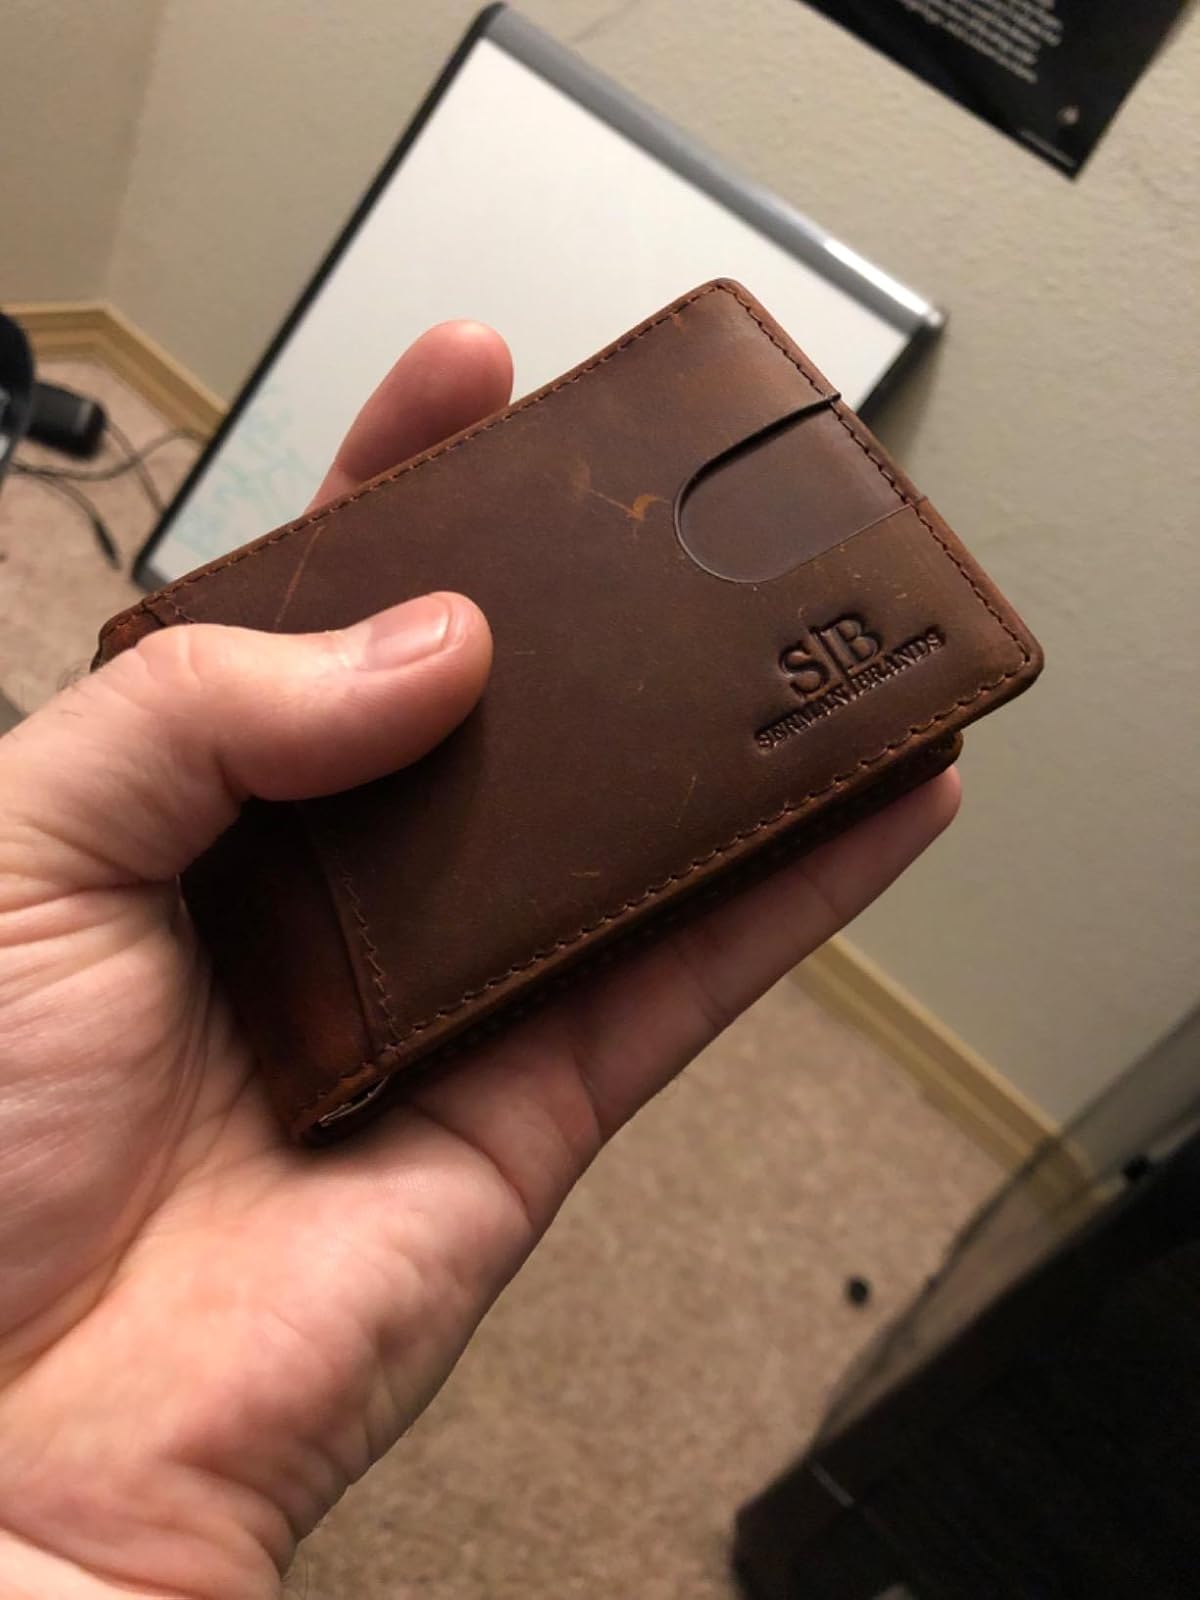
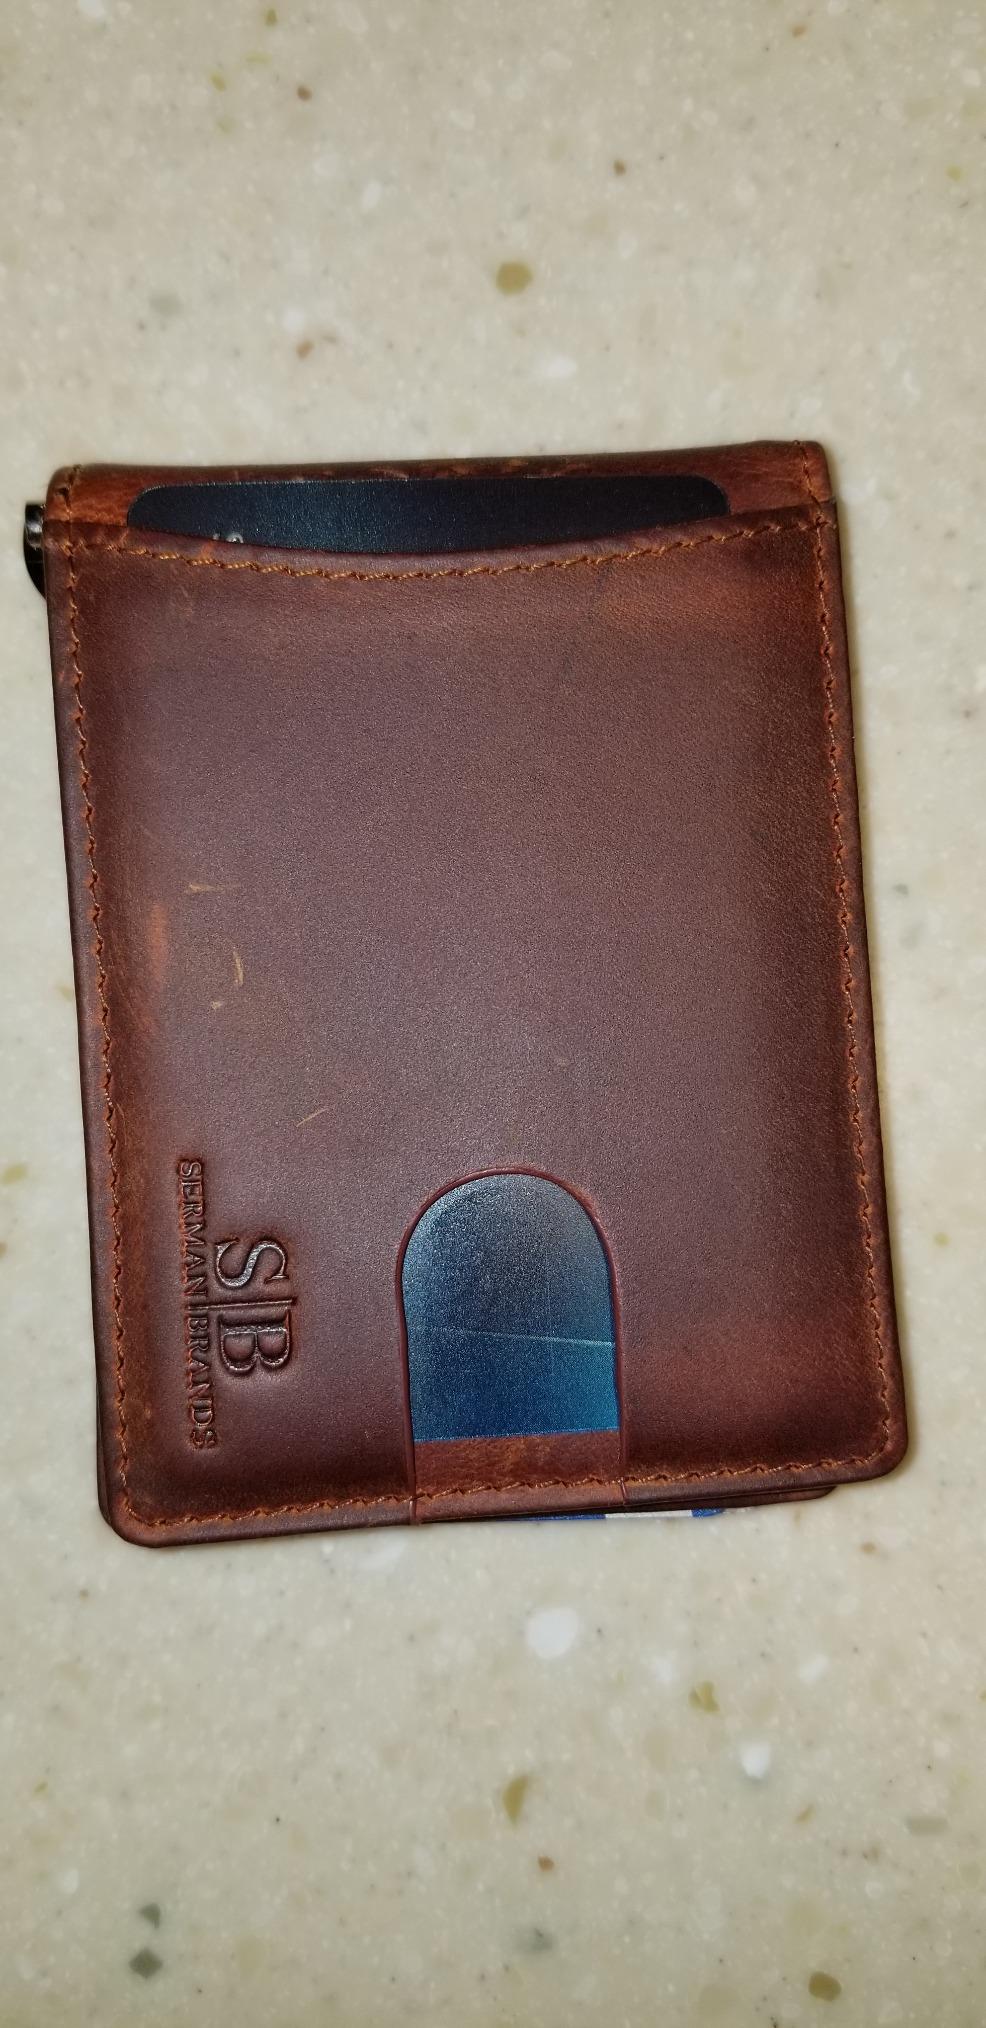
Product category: accessories_wallet
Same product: yes